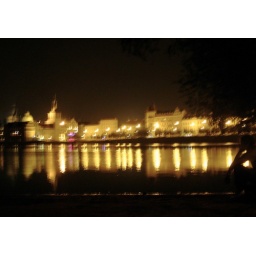
i got sand in my pants